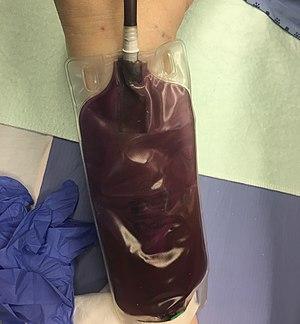
Le syndrome des urines violettes est un syndrome médical dans lequel une décoloration violette de l'urine se produit chez les personnes porteuses de cathéters urinaires et d'infection coexistante des voies urinaires. Les bactéries présentes dans l'urine produisent l'enzyme indoxyl phosphatase. Cela convertit le sulfate d'indoxyle dans l'urine en composés de couleur rouge et bleu indirubine et indigo. Les bactéries les plus fréquemment impliquées sont Providencia stuartii, Providencia rettgeri, Klebsiella pneumoniae, Proteus mirabilis, Escherichia coli, Morganella morganii et Pseudomonas aeruginosa.